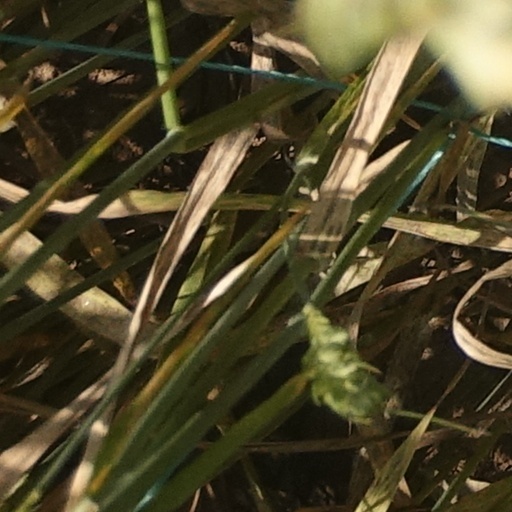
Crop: wheat